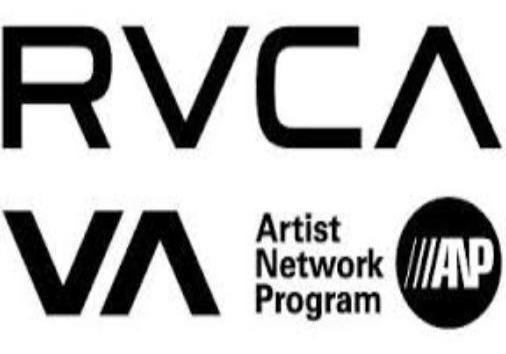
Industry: Clothes